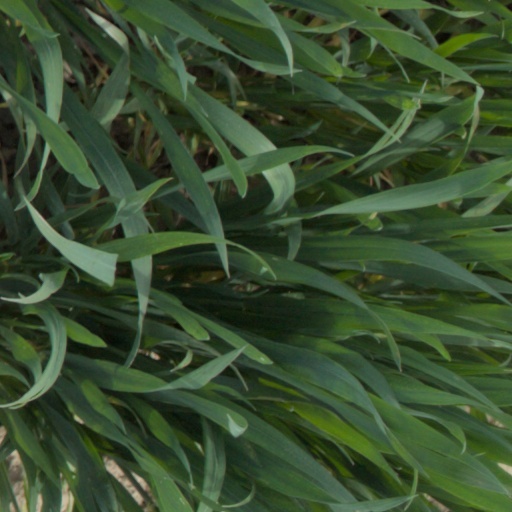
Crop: wheat